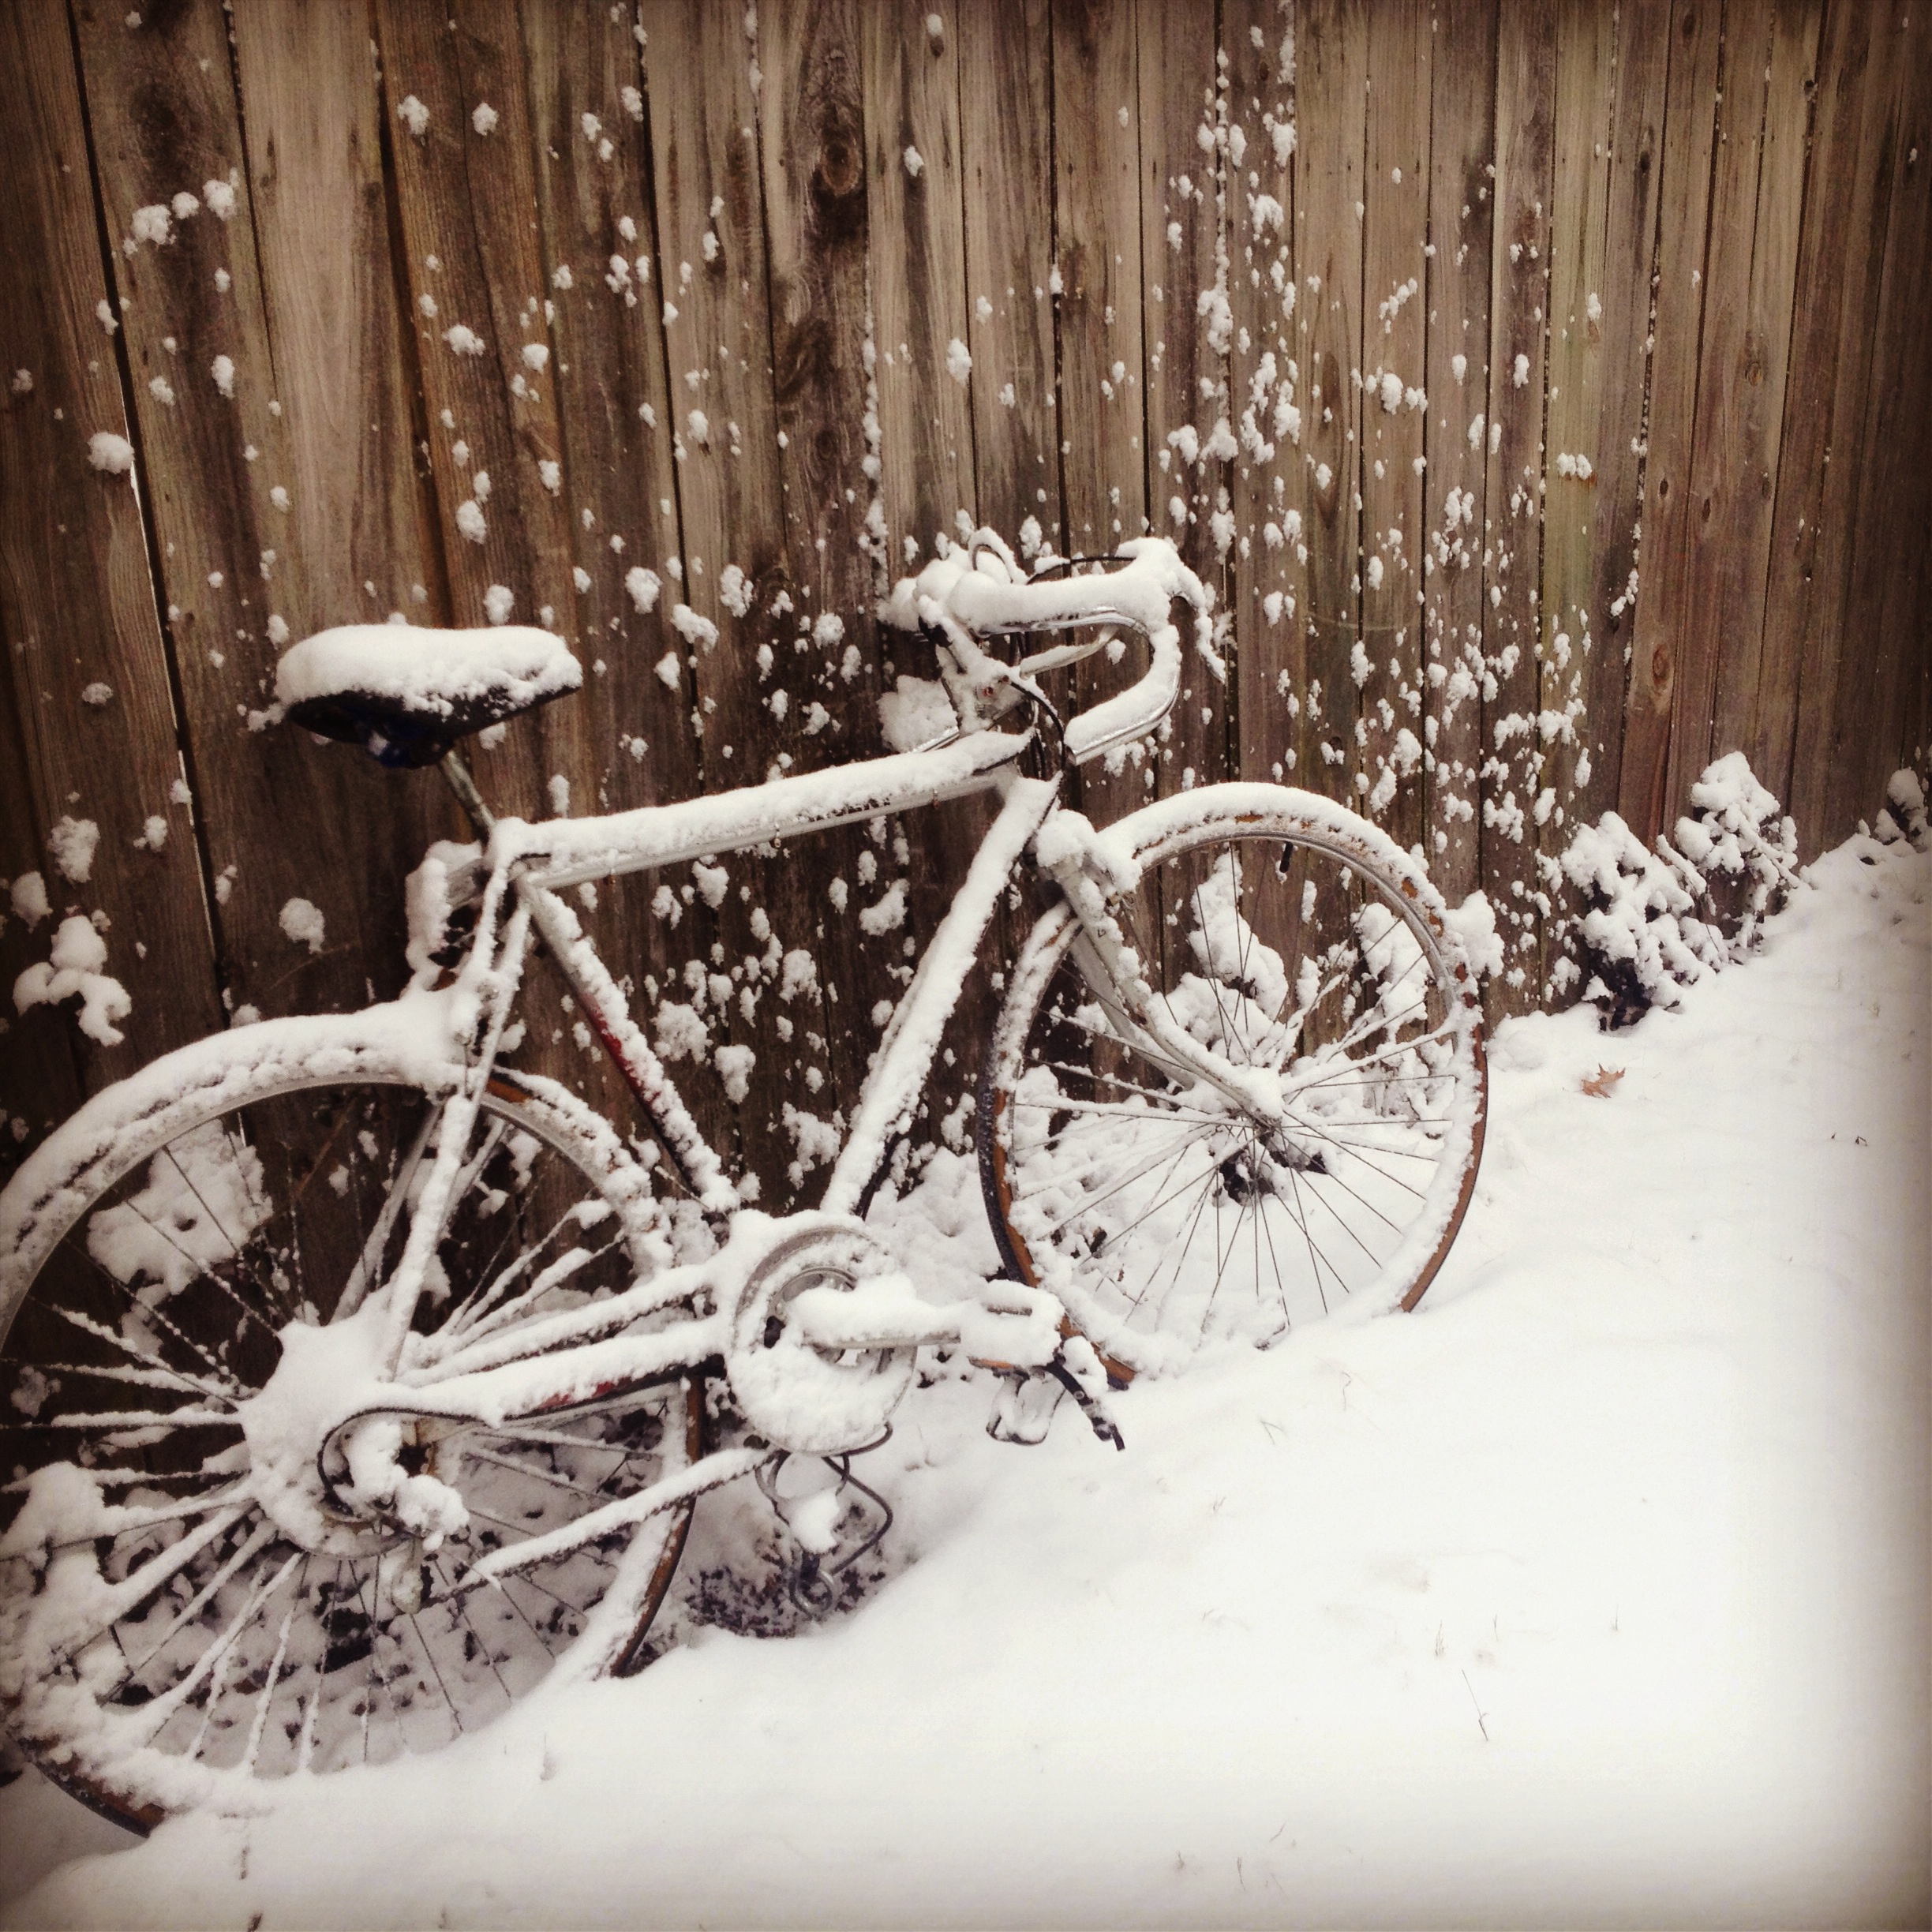
outdoor, snow, cold, winter, fence, wood, white, wheel, bicycle, bike, ice, vehicle, weather, season, cycle, activity, snowing, biking, freezing